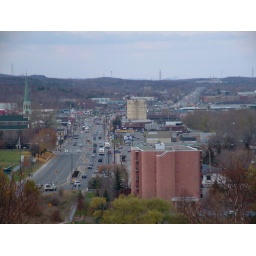
This is the Flower Mill section of town. I was standing under a giant water tower when I took this.